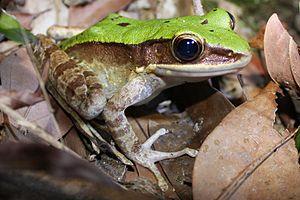
Odorrana est un genre d'amphibiens de la famille des Ranidae.